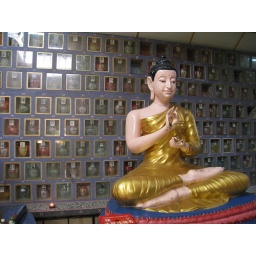
Ashes in pots all around the walls behind the reclining Buddha.